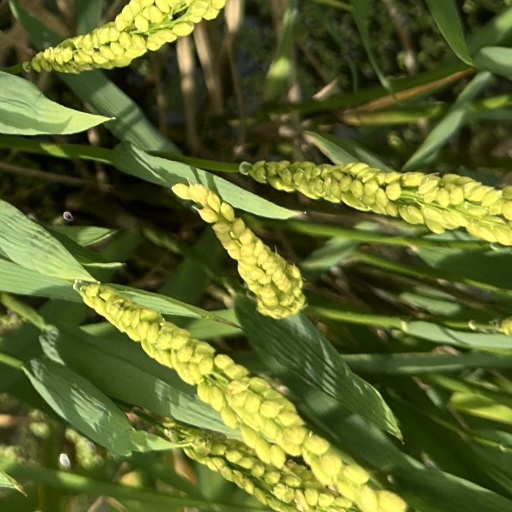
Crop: rice